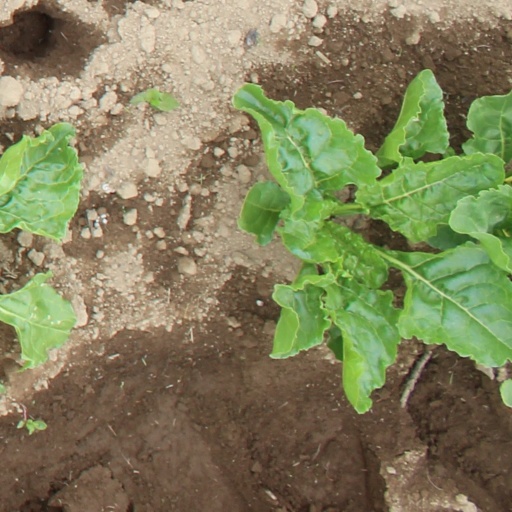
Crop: sugar beet